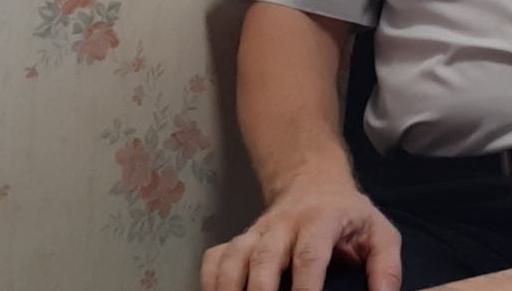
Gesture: no_gesture